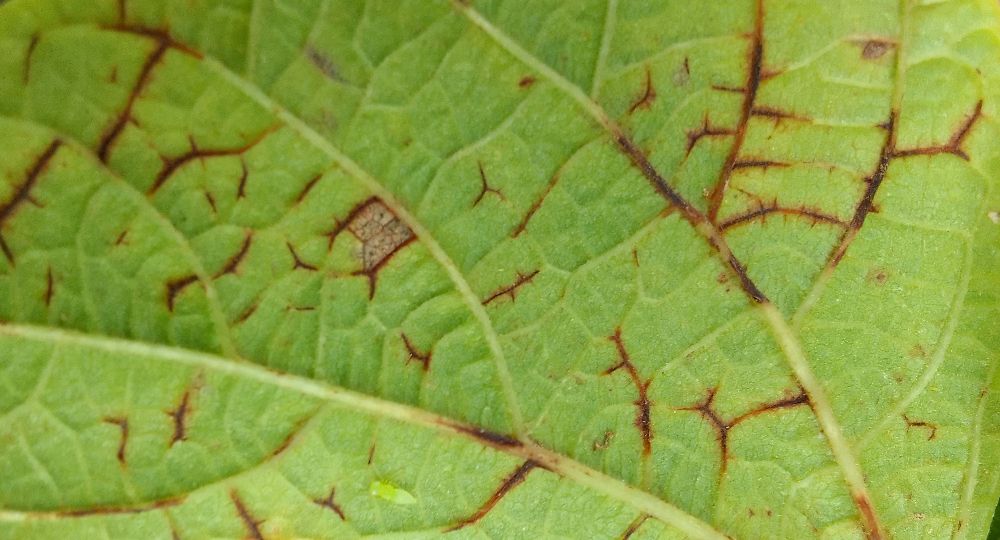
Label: anthracnose